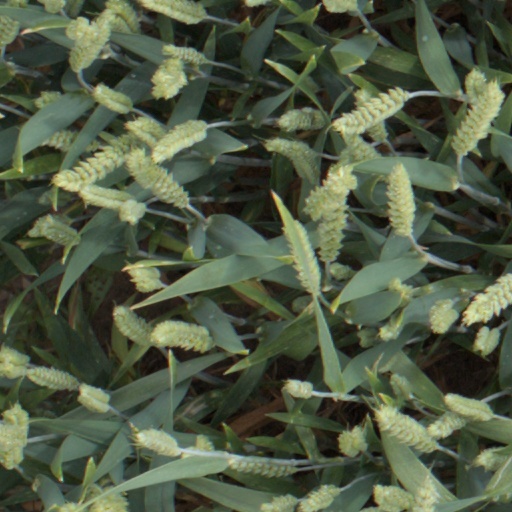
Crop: wheat